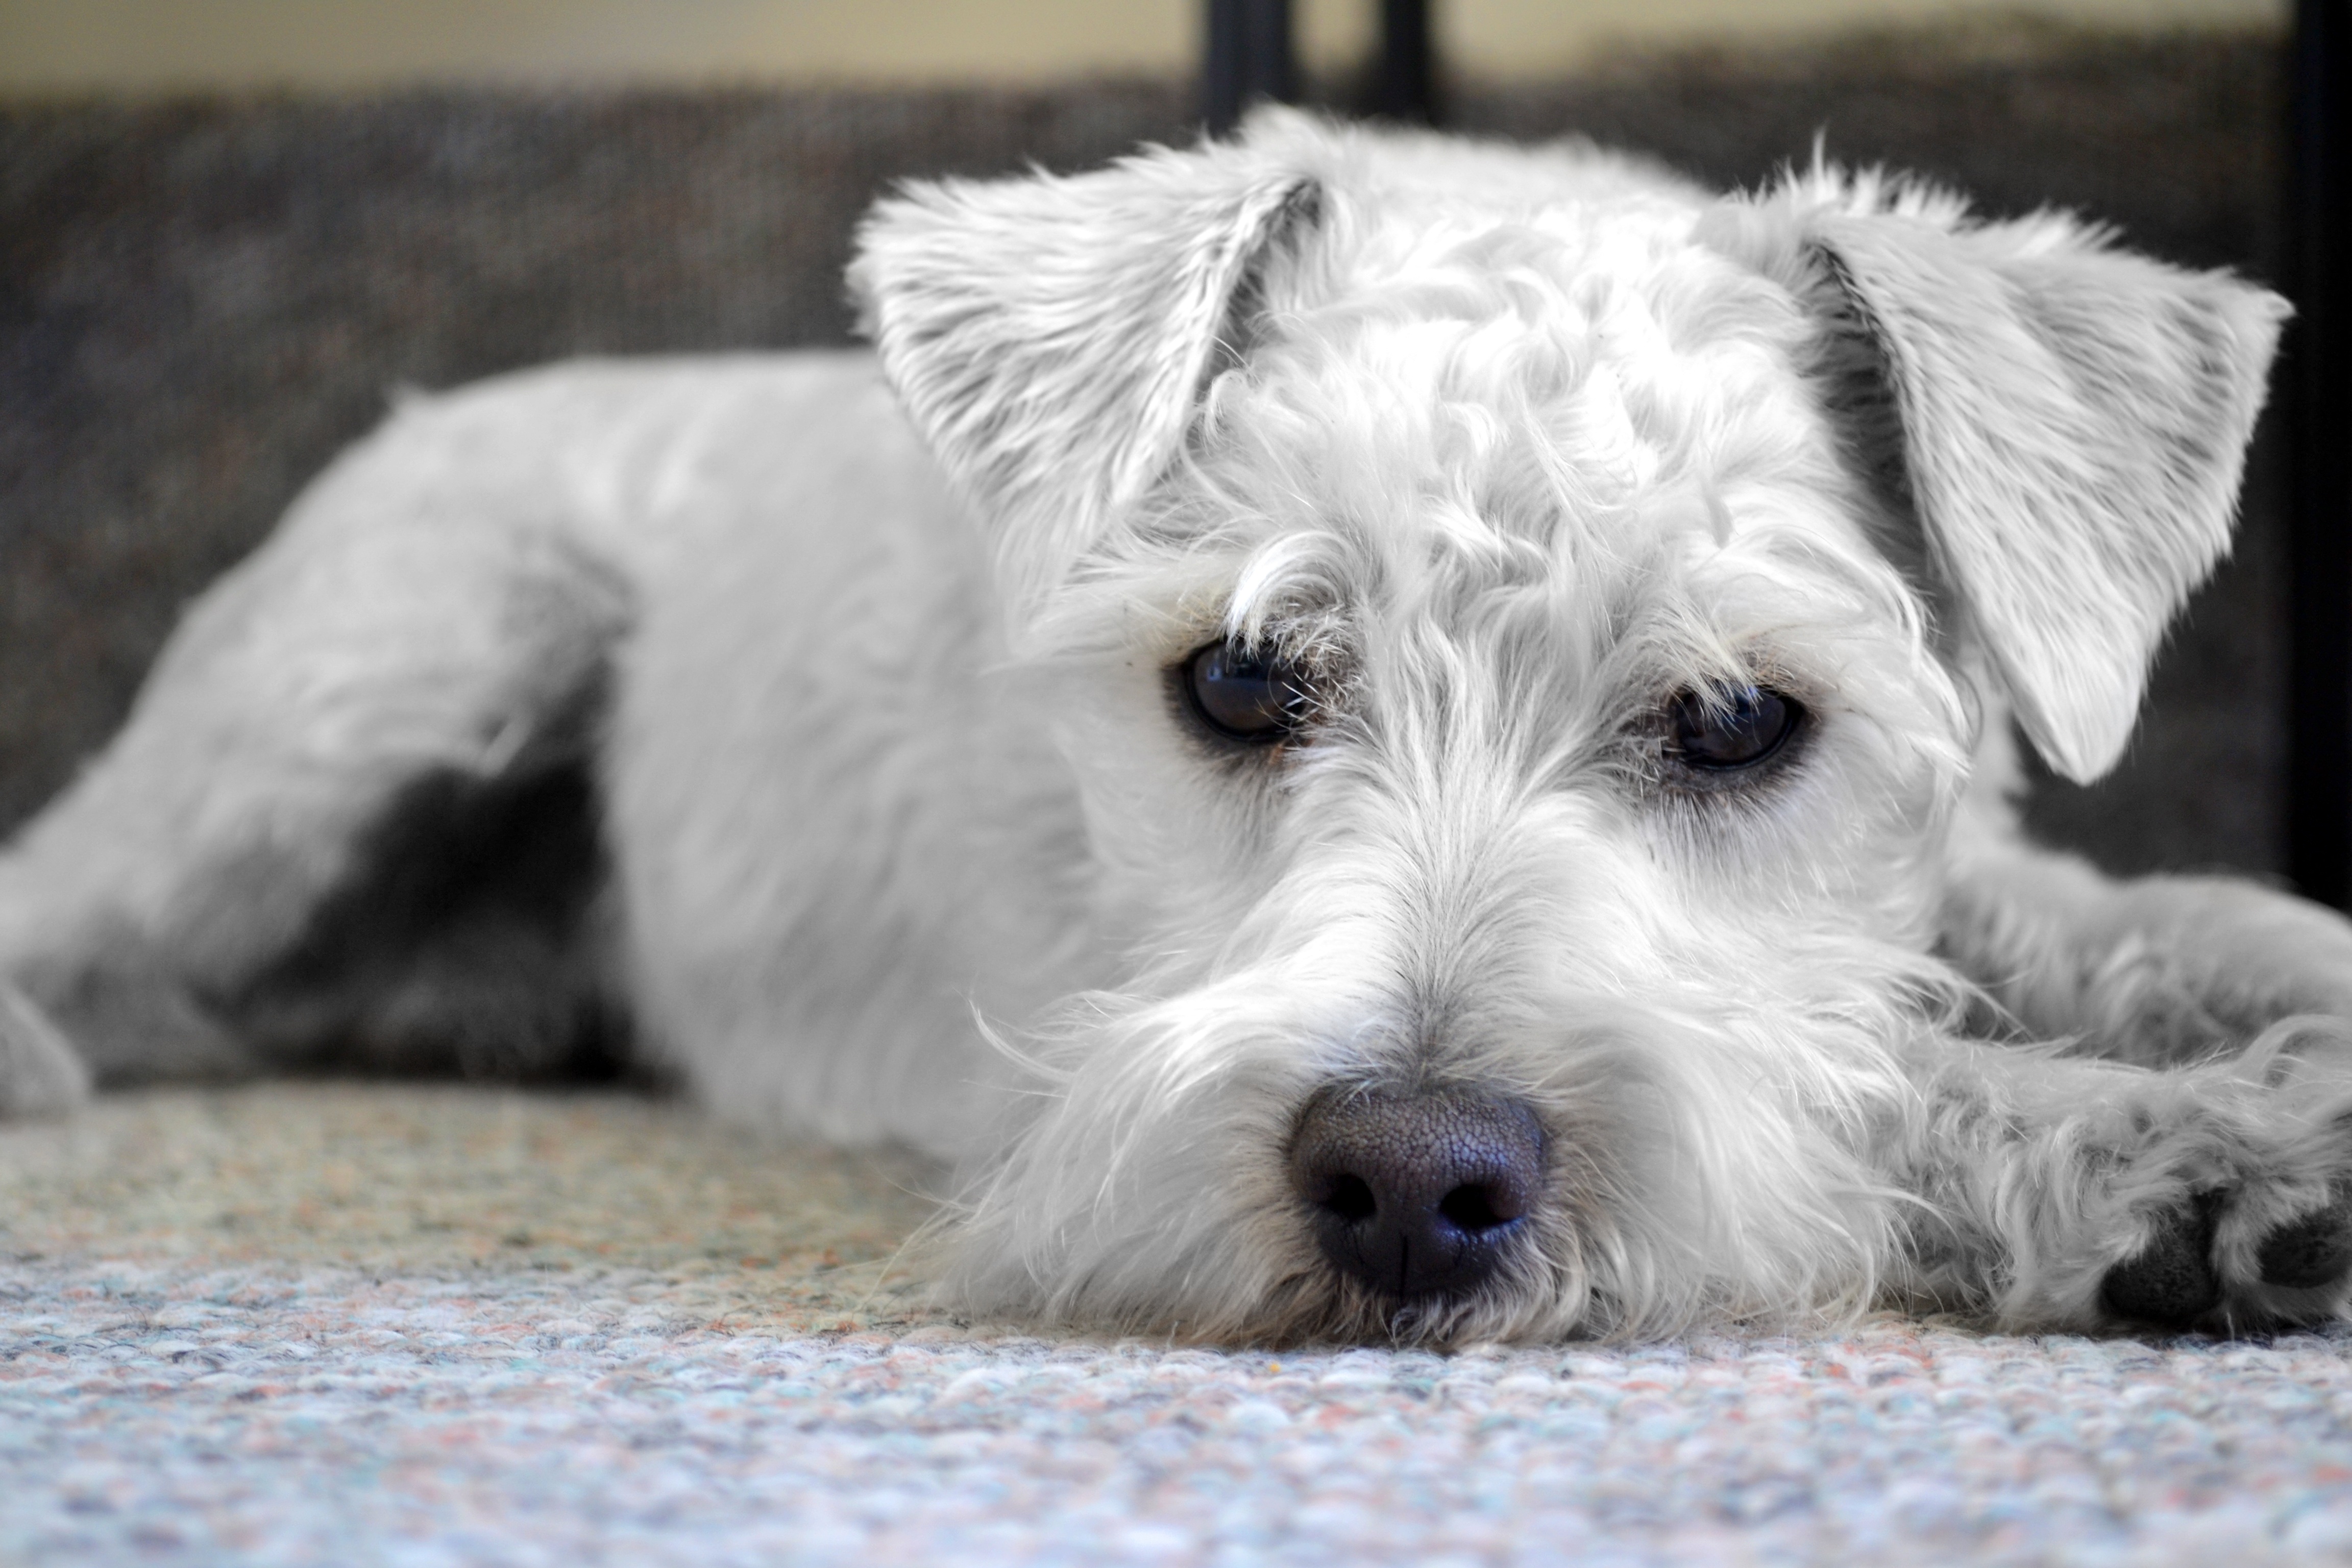
white, puppy, dog, animal, pet, mammal, rest, animals, vertebrate, schnauzer, miniature schnauzer, dog breed, terrier, cairn terrier, dog like mammal, west highland white terrier, schnoodle, dandie dinmont terrier, glen of imaal terrier, wire hair fox terrier